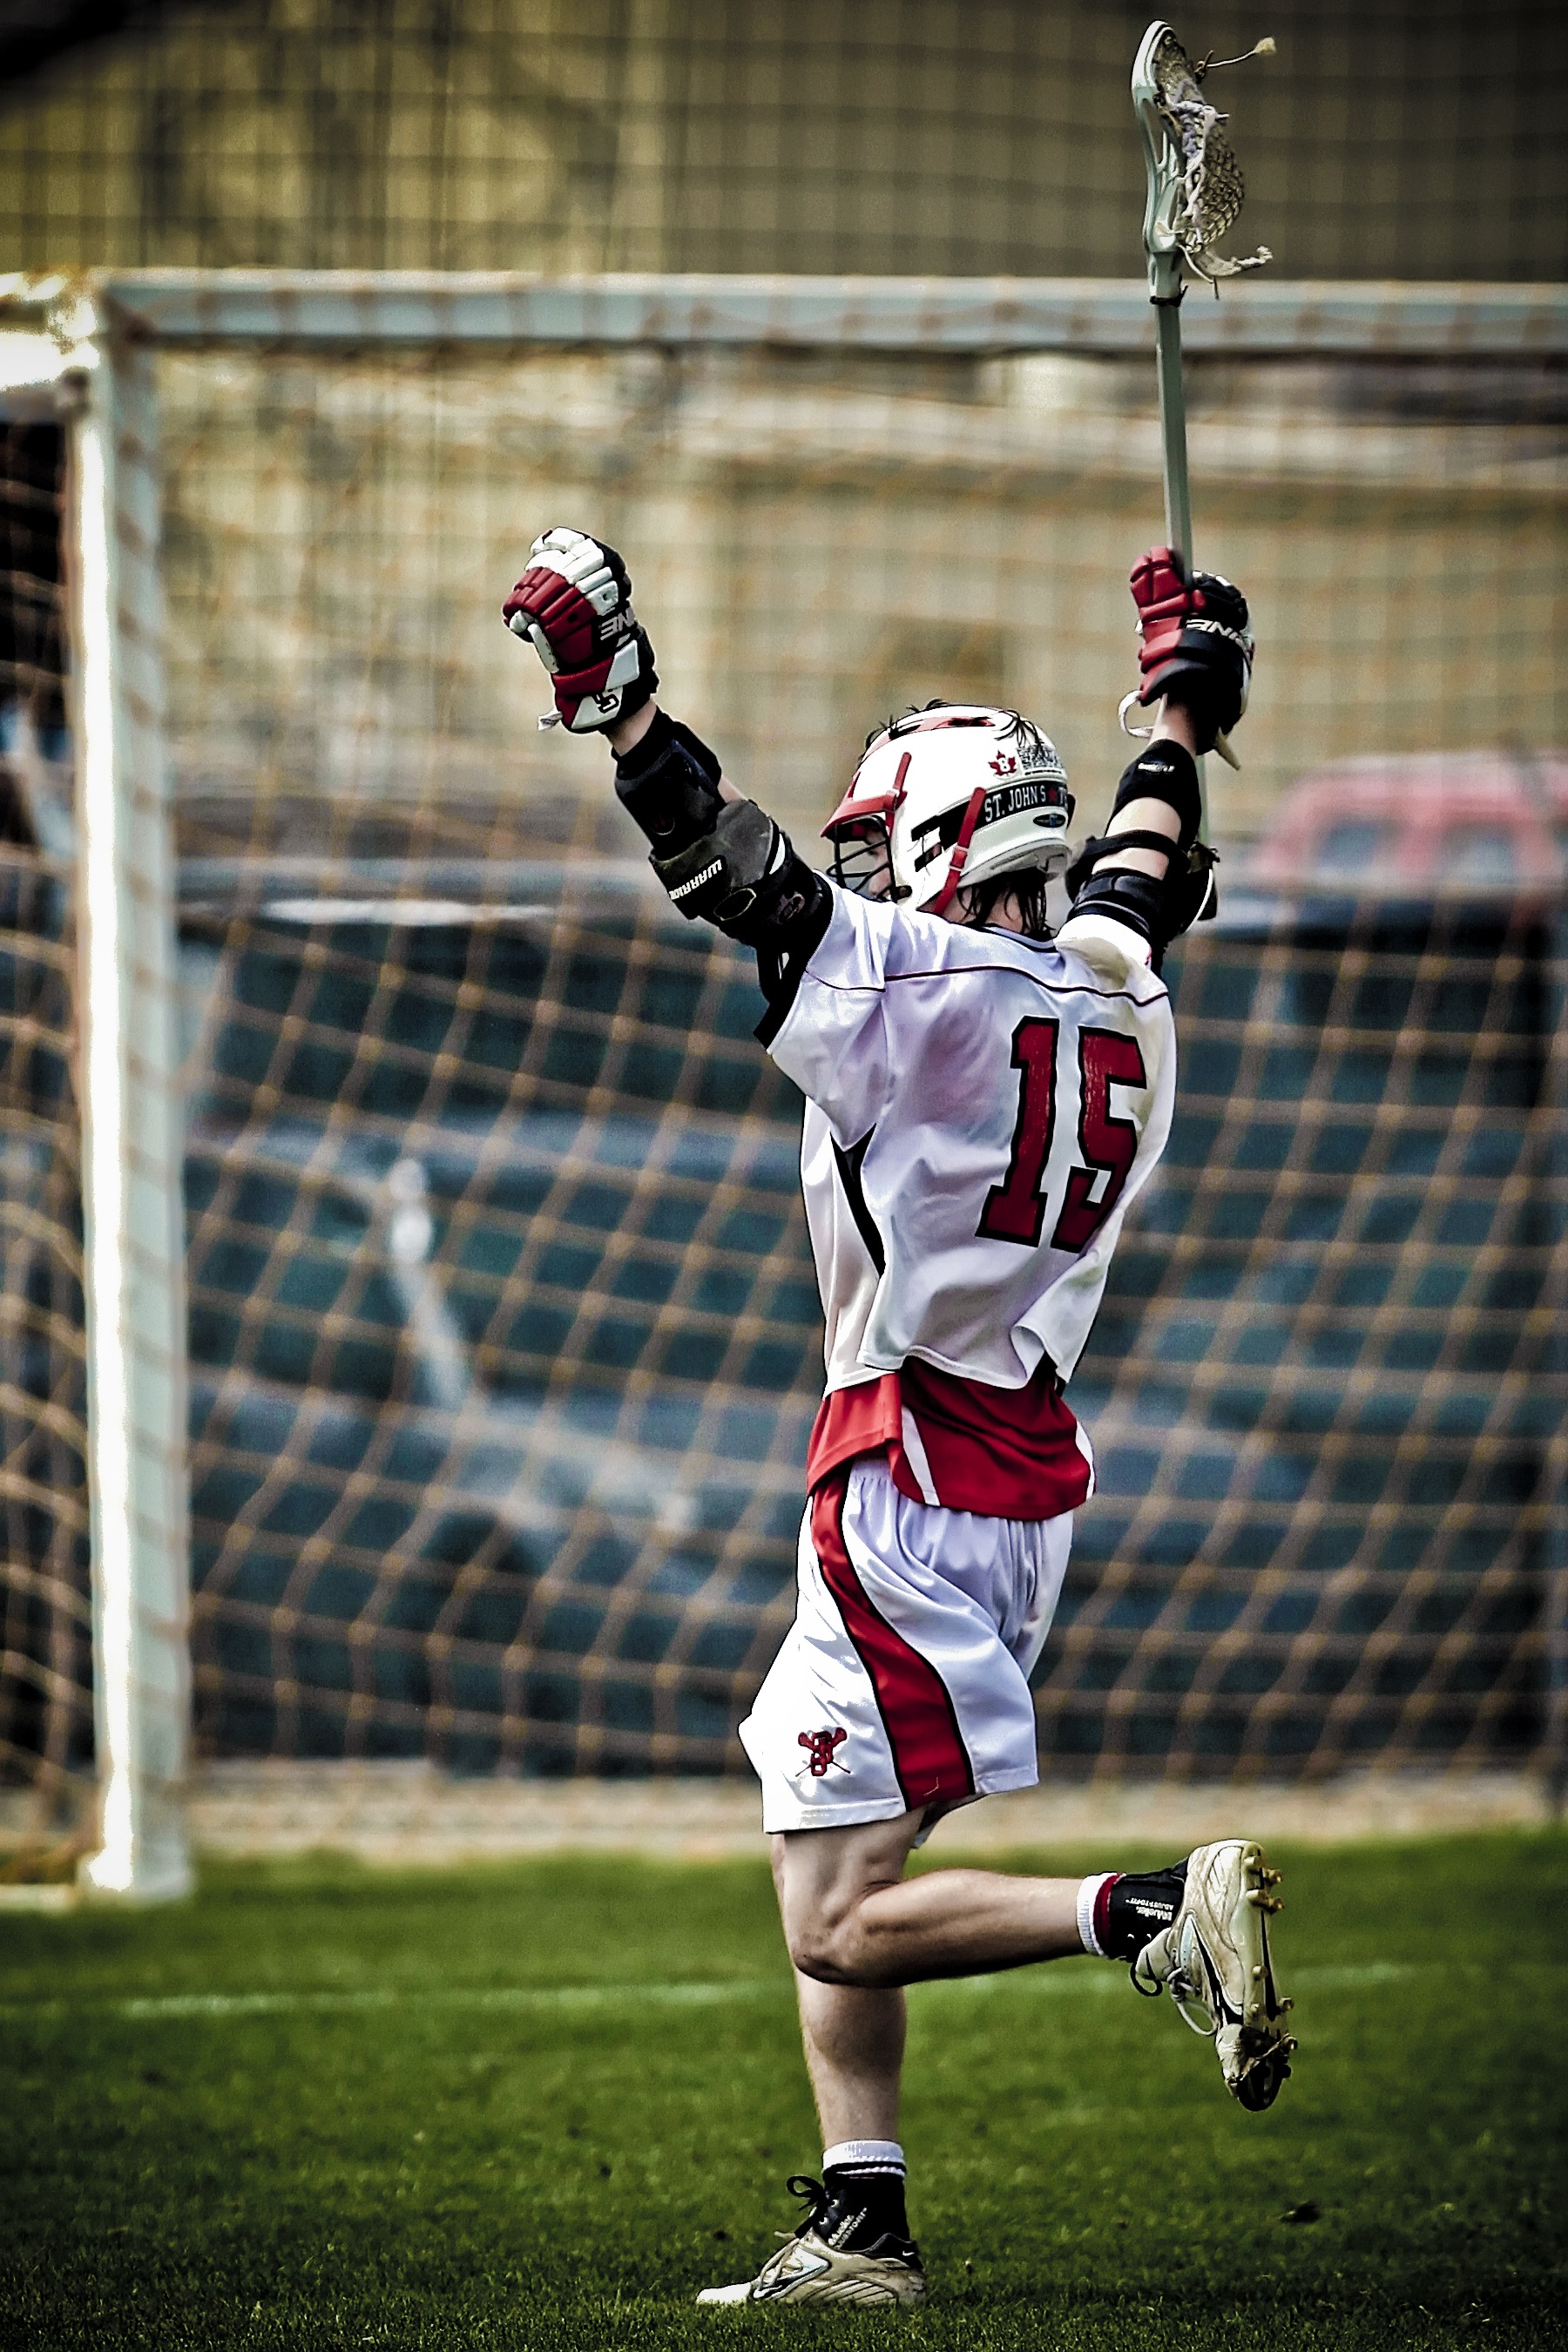
sport, game, male, celebration, athletic, action, player, competition, happy, sports, joy, championship, glory, athlete, winner, champion, victory, triumph, success, win, winning, excitement, ball game, high school, lacrosse, team sport, elation, elated, stick and ball games, box lacrosse, stick and ball sports